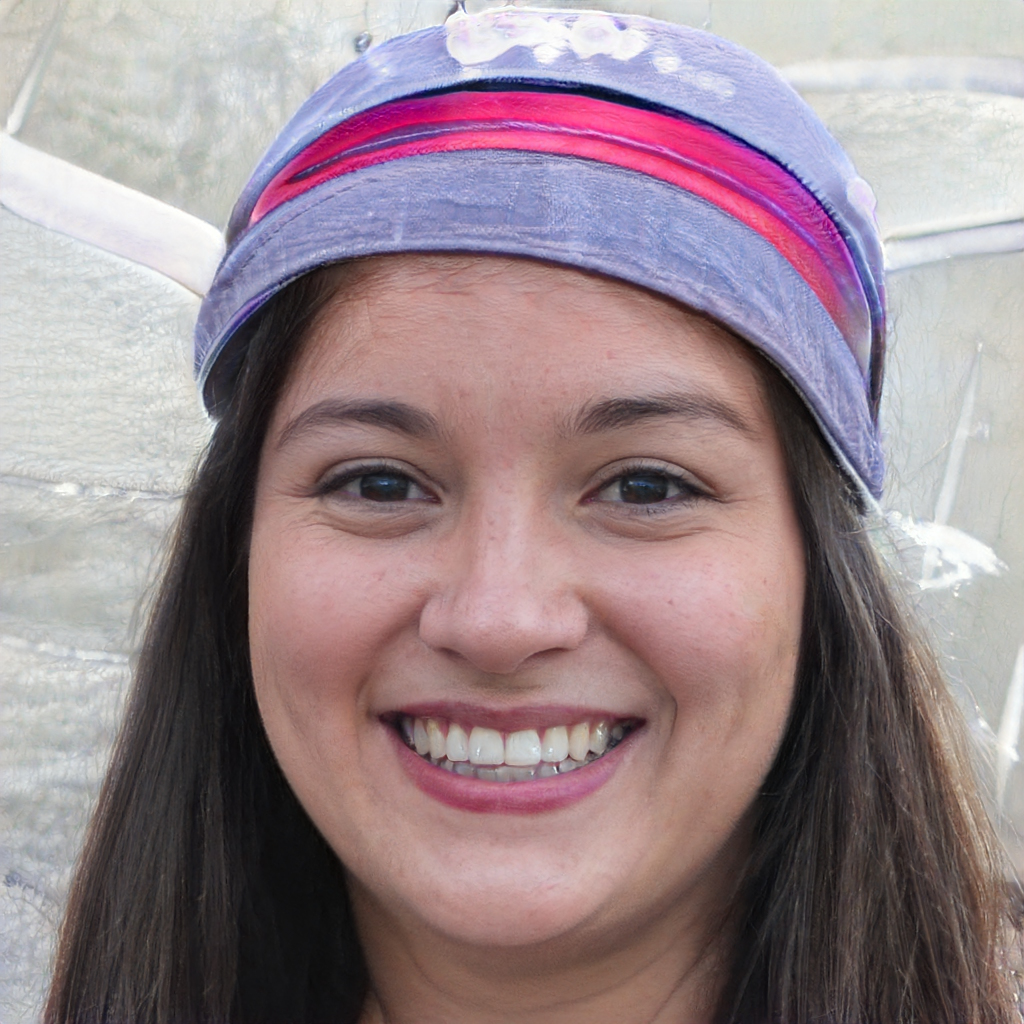
Gender: Female